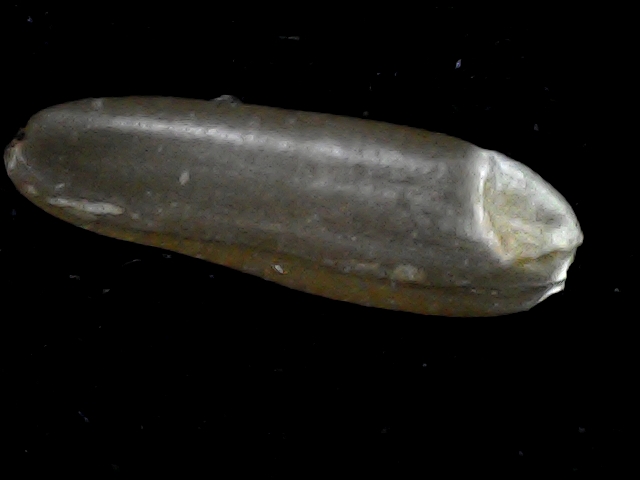
Rice variety: BR23